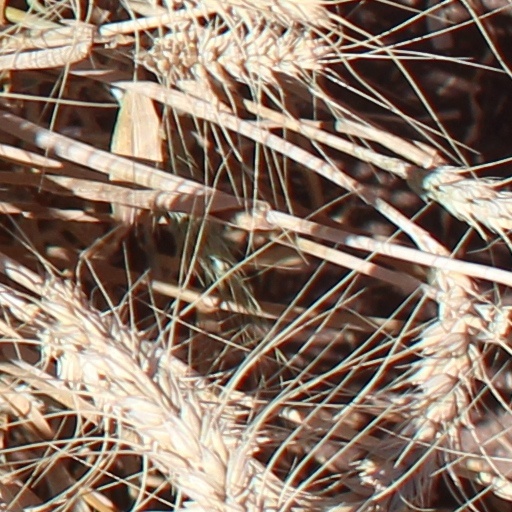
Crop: wheat